David Stratton

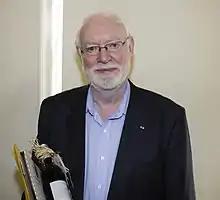
Stratton in 2012

David James Stratton (born 1939) is an English-Australian film critic and historian. He has also worked as a journalist, interviewer, educator, television personality, and producer. His career as a film critic, writer, and educator in Australia spanned 57 years, until his retirement in December 2023.